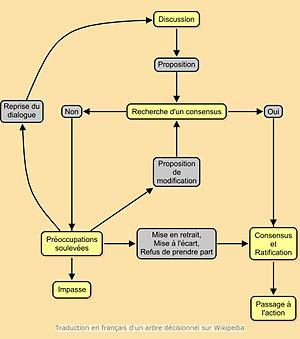
Traduction de l'arbre décisionnel anglais
Un consensus est un accord des volontés sans aucune opposition formelle. Le consensus se distingue de l'unanimité qui met en évidence la volonté manifeste de tous les membres dans l'accord. Un consensus caractérise l'existence parmi les membres d'un groupe d'un accord général, positif et unanime pouvant permettre de prendre une décision ou d'agir ensemble sans vote préalable ou délibération particulière. Le consensus peut parfois être contraire à la majorité en tant que résultat.